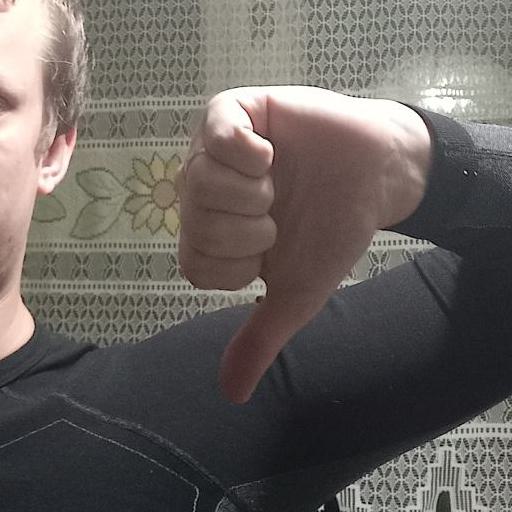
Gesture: dislike